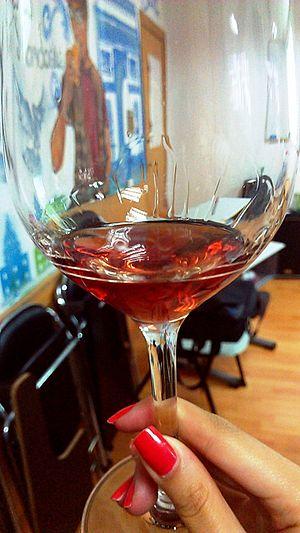
Le floc-de-gascogne est un vin de liqueur élaboré par mélange de moût de raisin et d'armagnac jeune. Hérité d'une recette du XVIᵉ siècle, il est reconnu depuis 1990 comme appellation d'origine contrôlée et produit sur une vaste partie des départements du Gers, des Landes et de Lot-et-Garonne.